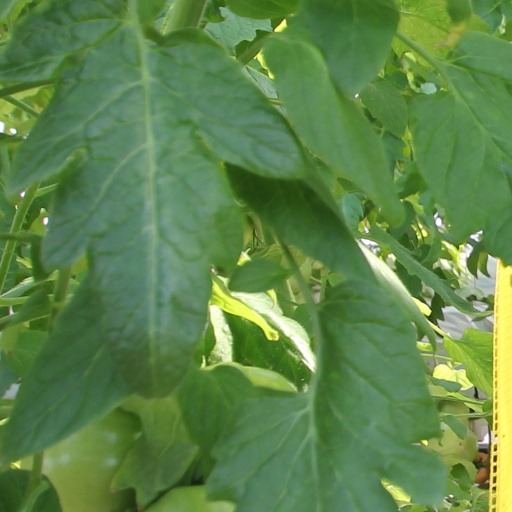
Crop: tomato